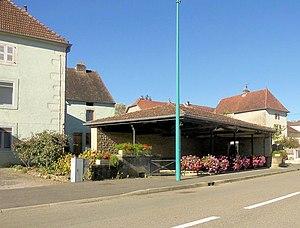
Lavoir de Menoux